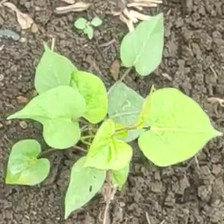
Weed species: Obscure_morning _glory(Ipomoea obscura)